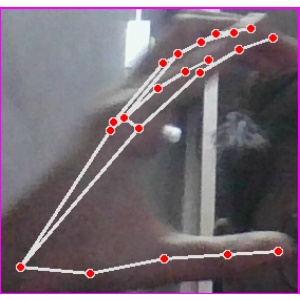
अक्षर: ऋ